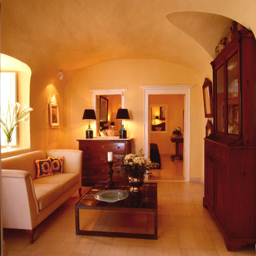
A living room filled with lots of furniture.
The large living room has a sofa, a dresser, and a small table.
A living room with a couch, coffee table and side pieces.
a persons sitting room all decked out real fancy looking
A very nice relaxing living room with one window.